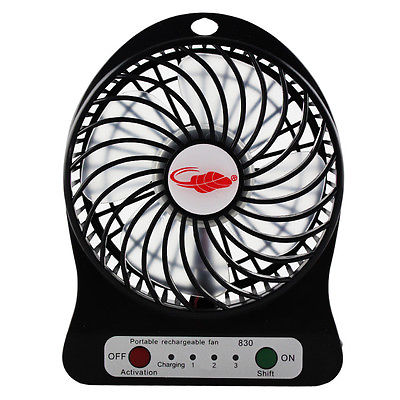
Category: fan